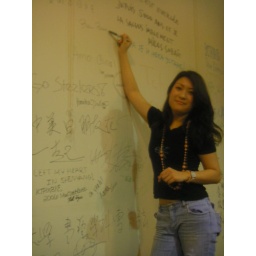
Bei Bei signing the wall of the forth floor bar in the forien students building at Luxun Academy Shenyang China.